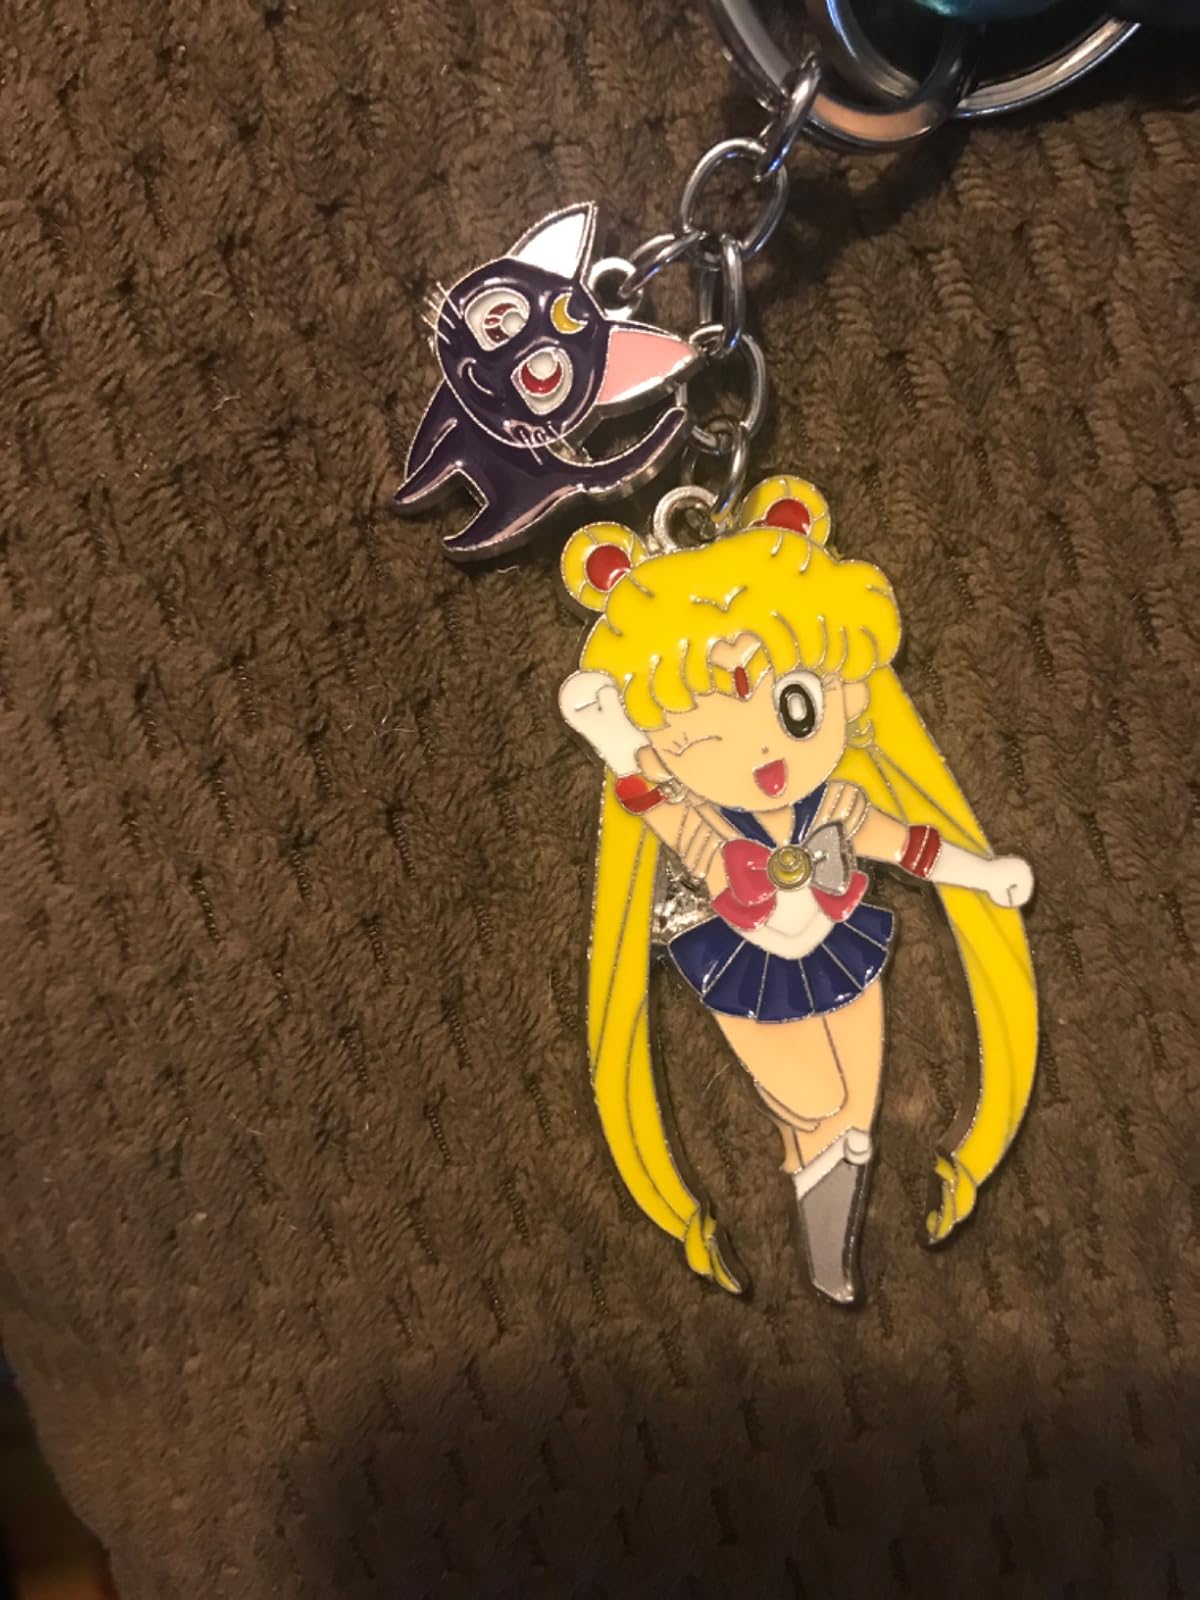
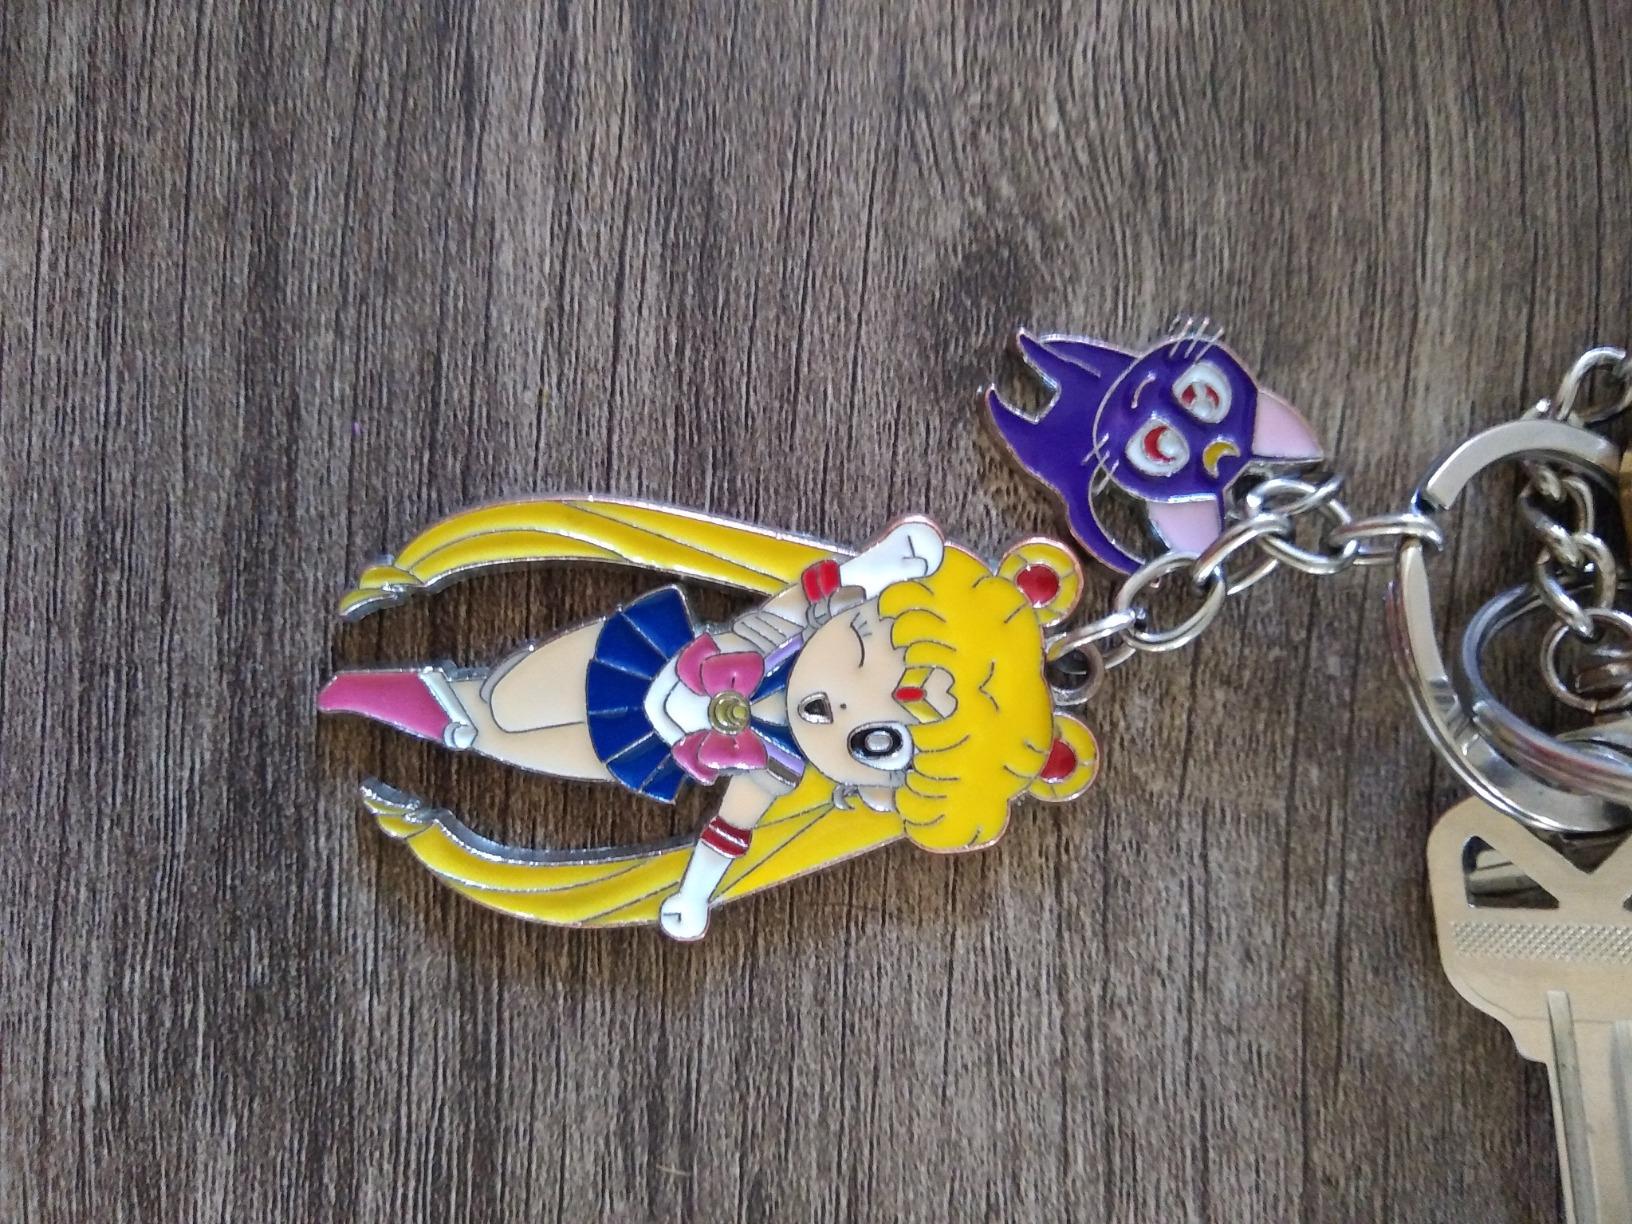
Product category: accessories_keychain
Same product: yes